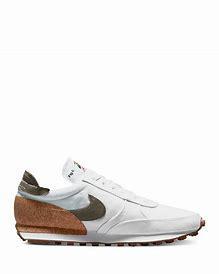
Brand: Nike
Model: Dbreak Type